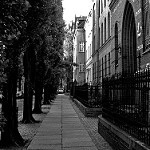
Label: B & W